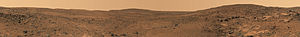
Mars (planet) / Marsoverfladen
Udsigt over Mars' overflade
"Mars er den fjerde planet i Solsystemet talt fra Solen, og naboplanet til vores egen planet Jorden. Som Jorden har Mars en atmosfære, om end denne er ganske tynd og næsten udelukkende består af kuldioxid. Mars kaldes også ""den røde planet"" på grund af sin karakteristiske farve.